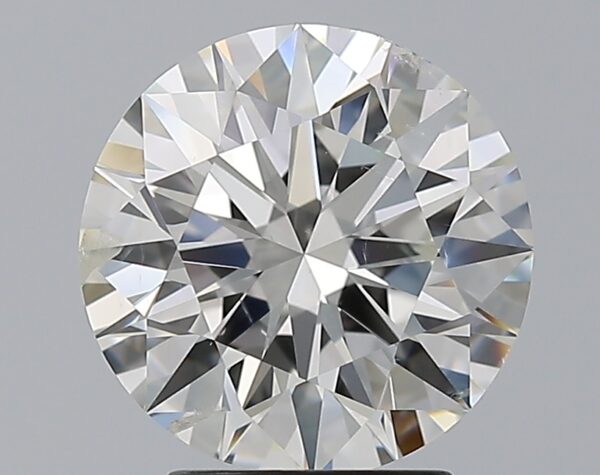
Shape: round
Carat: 3
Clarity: SI2
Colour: I
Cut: EX
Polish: EX
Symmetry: EX
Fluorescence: N
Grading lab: GIA
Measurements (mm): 9.3 x 9.36 x 5.7